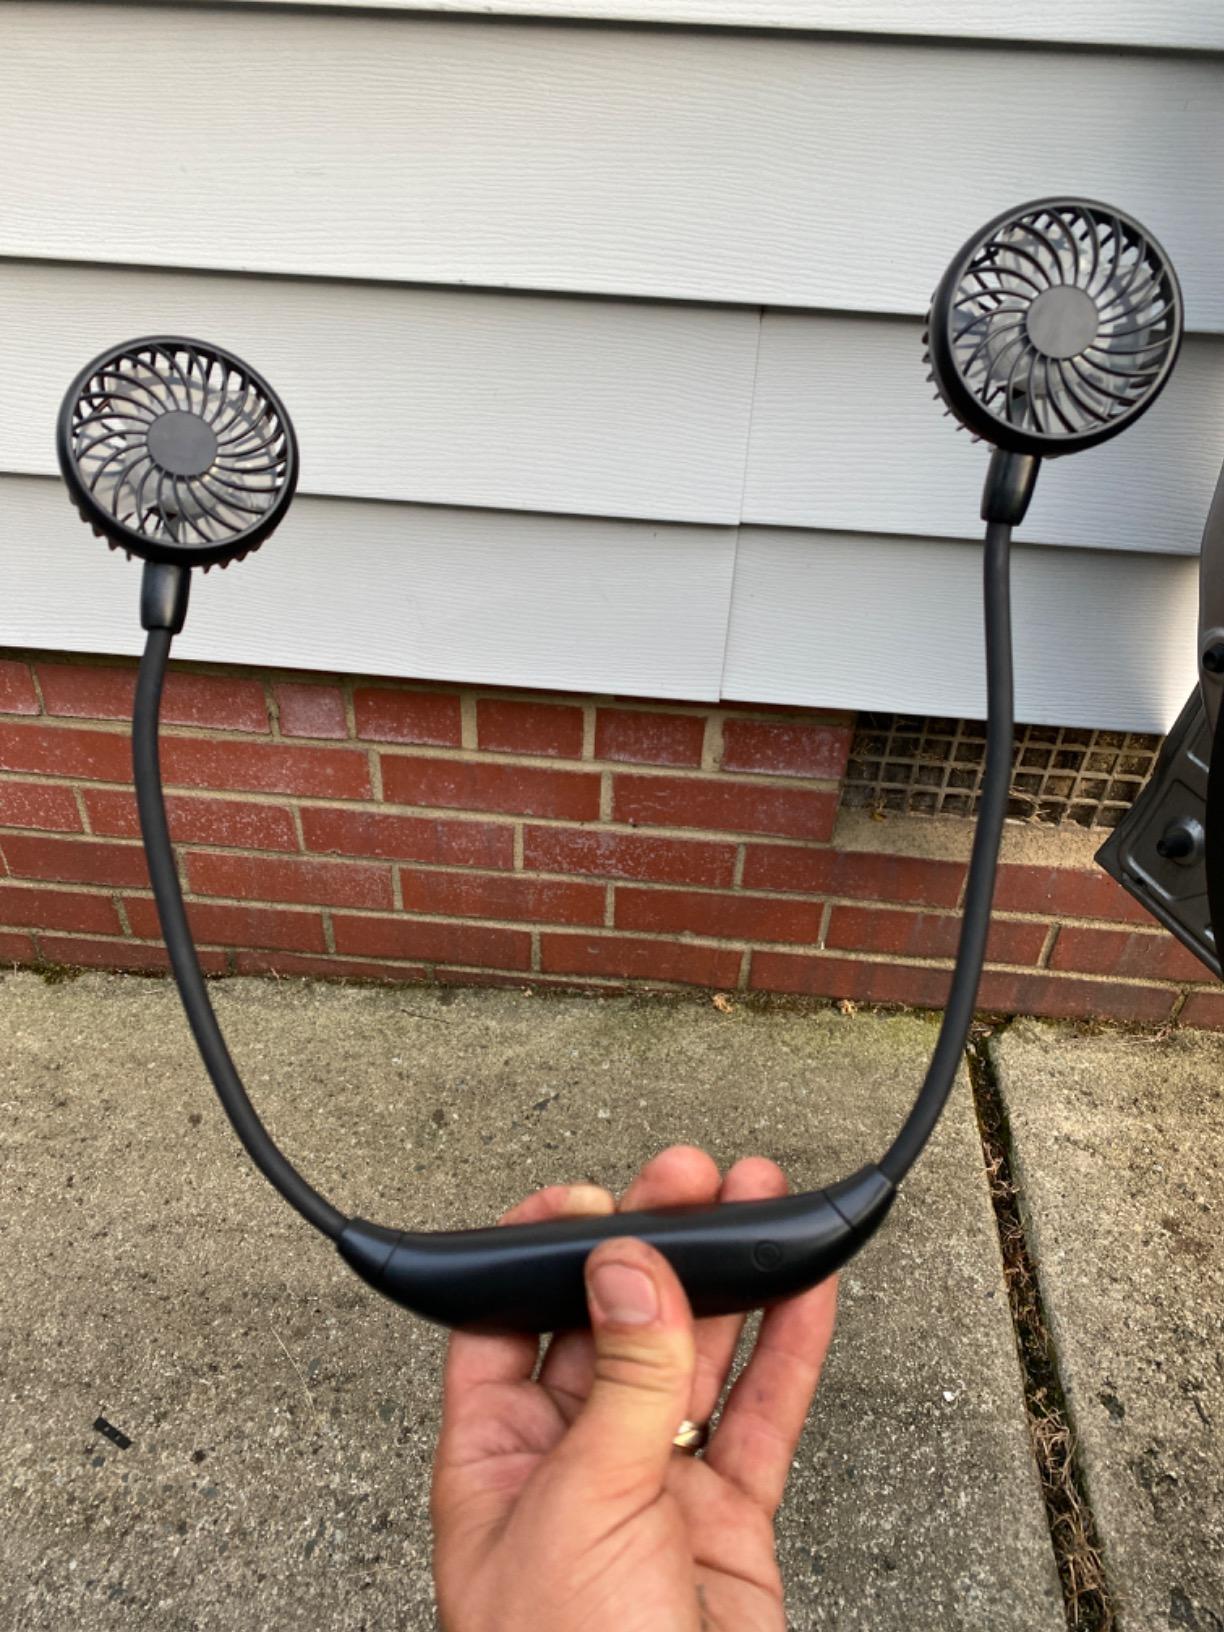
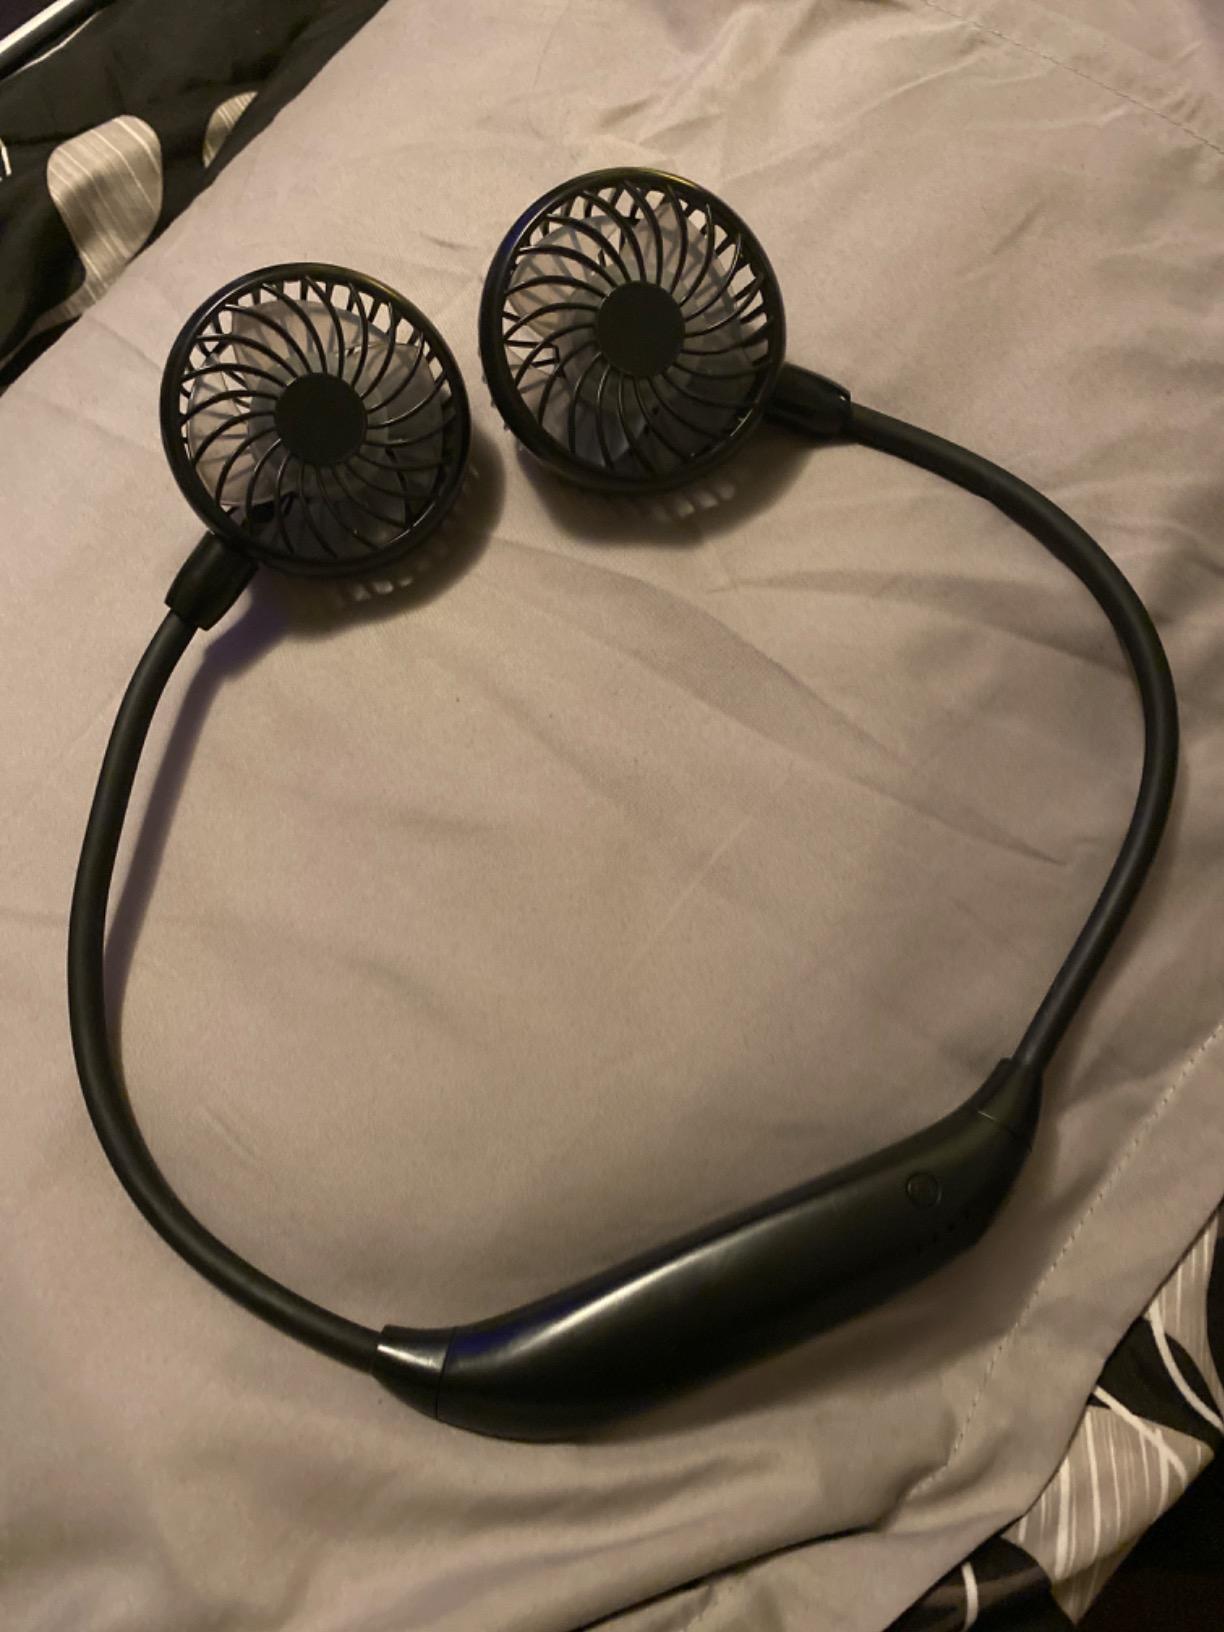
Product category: fan
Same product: no